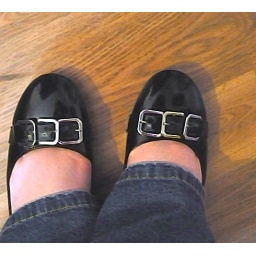
New work shoes wearing around the house first!